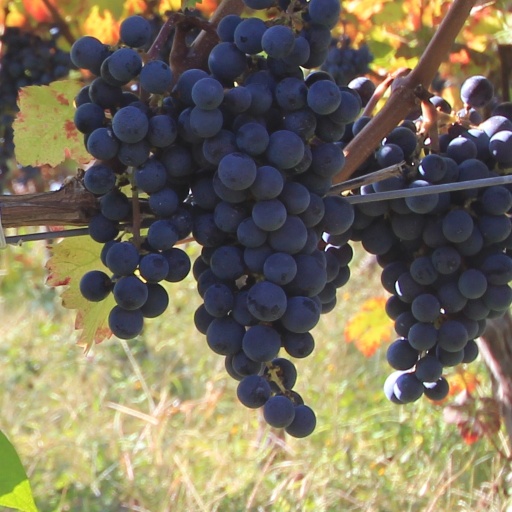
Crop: grape